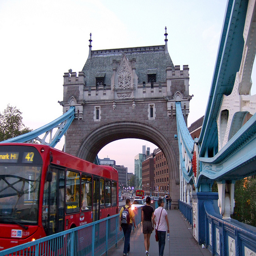
A red bus crossing a very tall bridge.
A group of people standing near a bus under a bridge.
These tourist people  are walking on a bridge.
The people are walking across the bridge on the sidewalk.
People are walking under a bridge while cars are driving by.